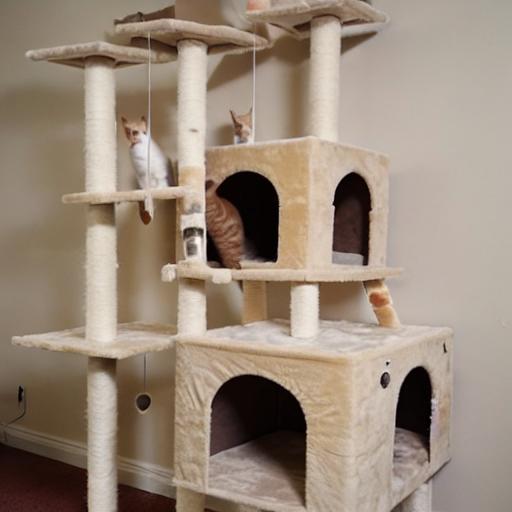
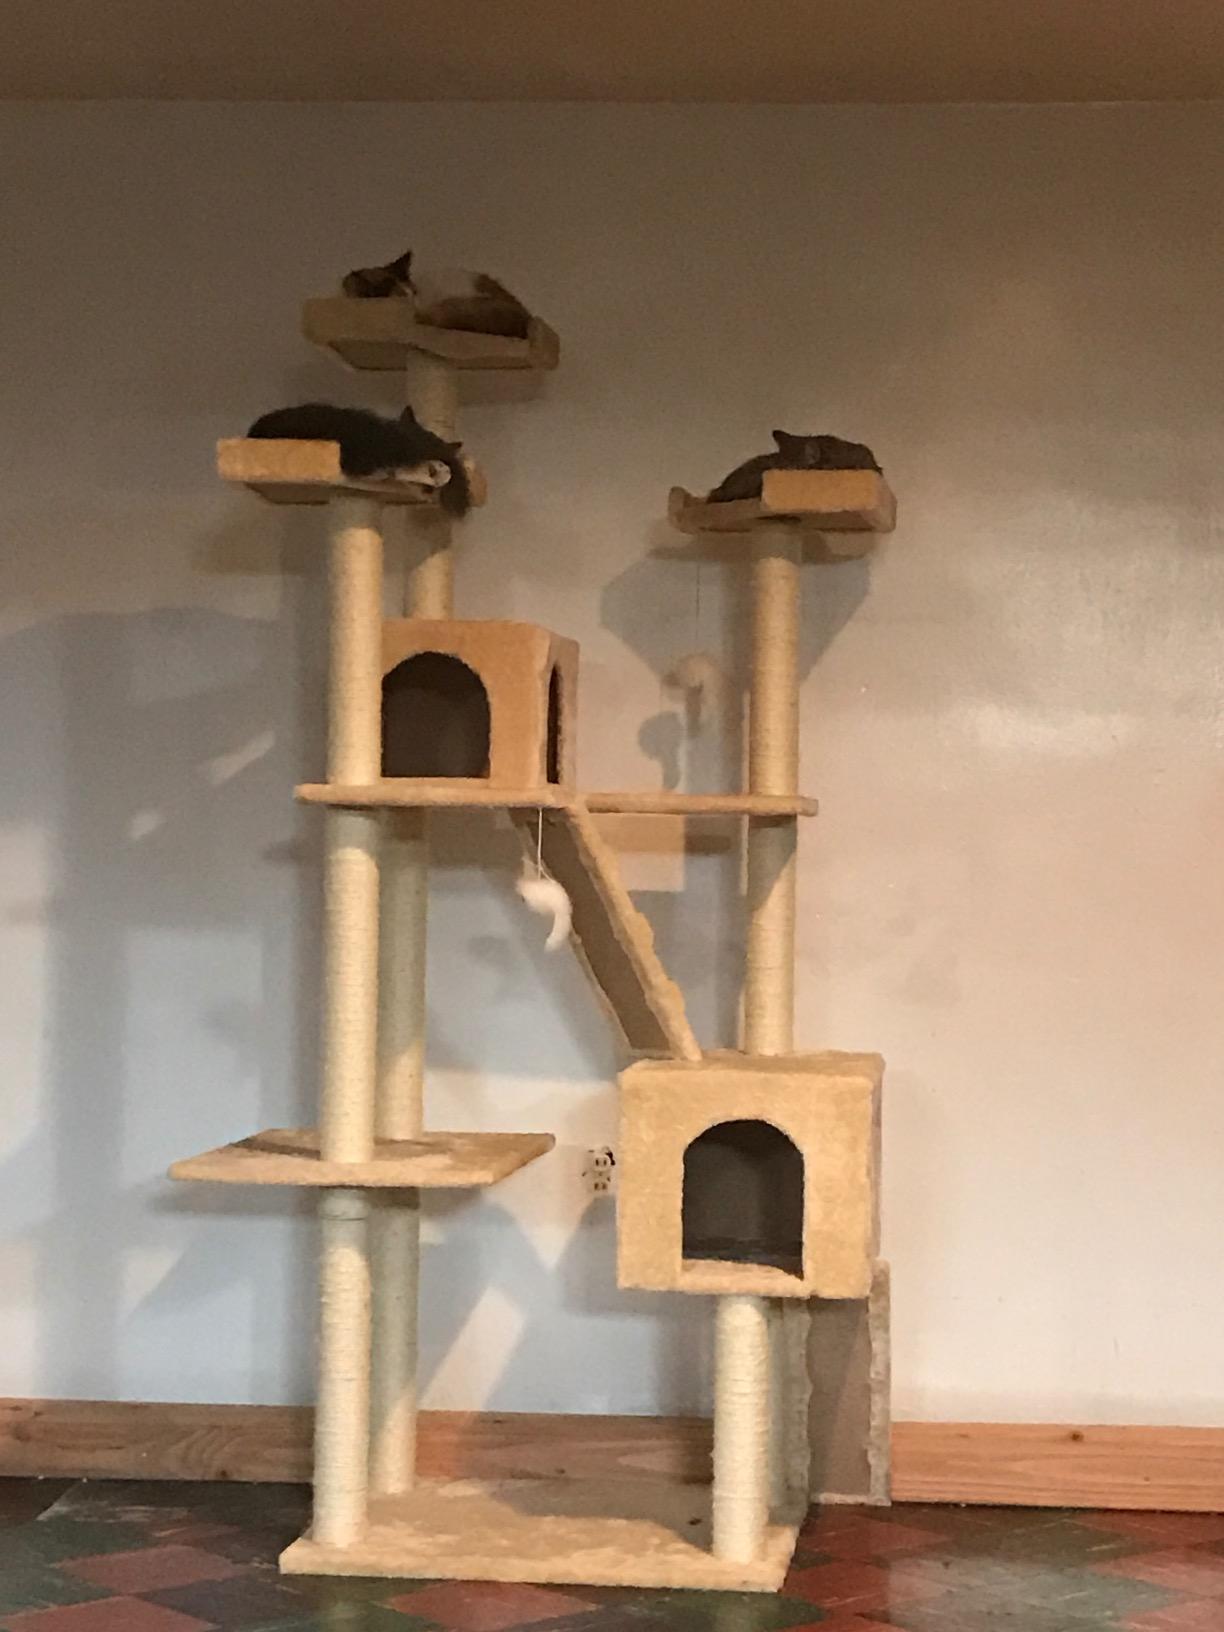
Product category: items_cat tree
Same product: no